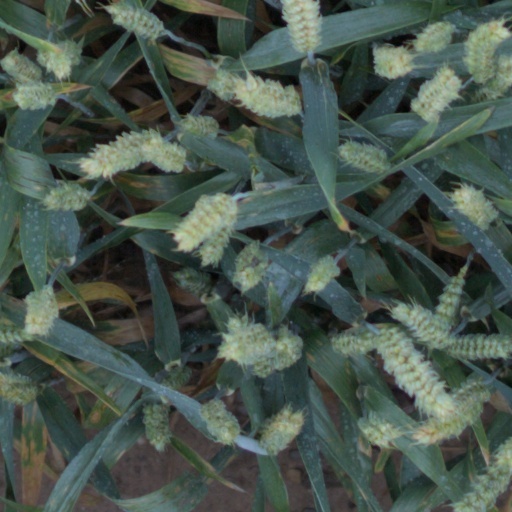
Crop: wheat